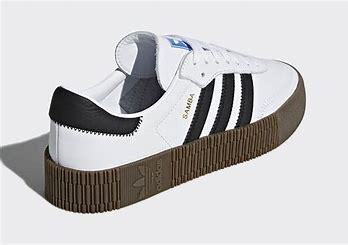
Brand: Adidas
Model: Sambarose